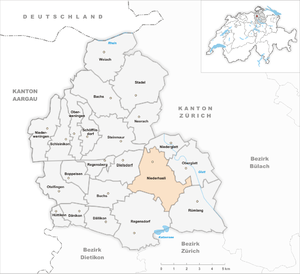
Niederhasli est une commune suisse du canton de Zurich, située dans le district de Dielsdorf.